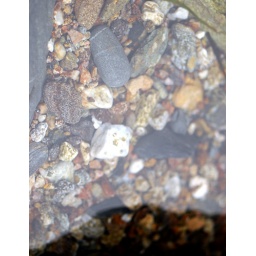
rocks in water 2